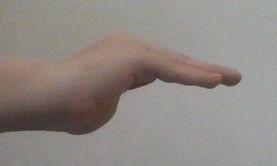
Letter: haa